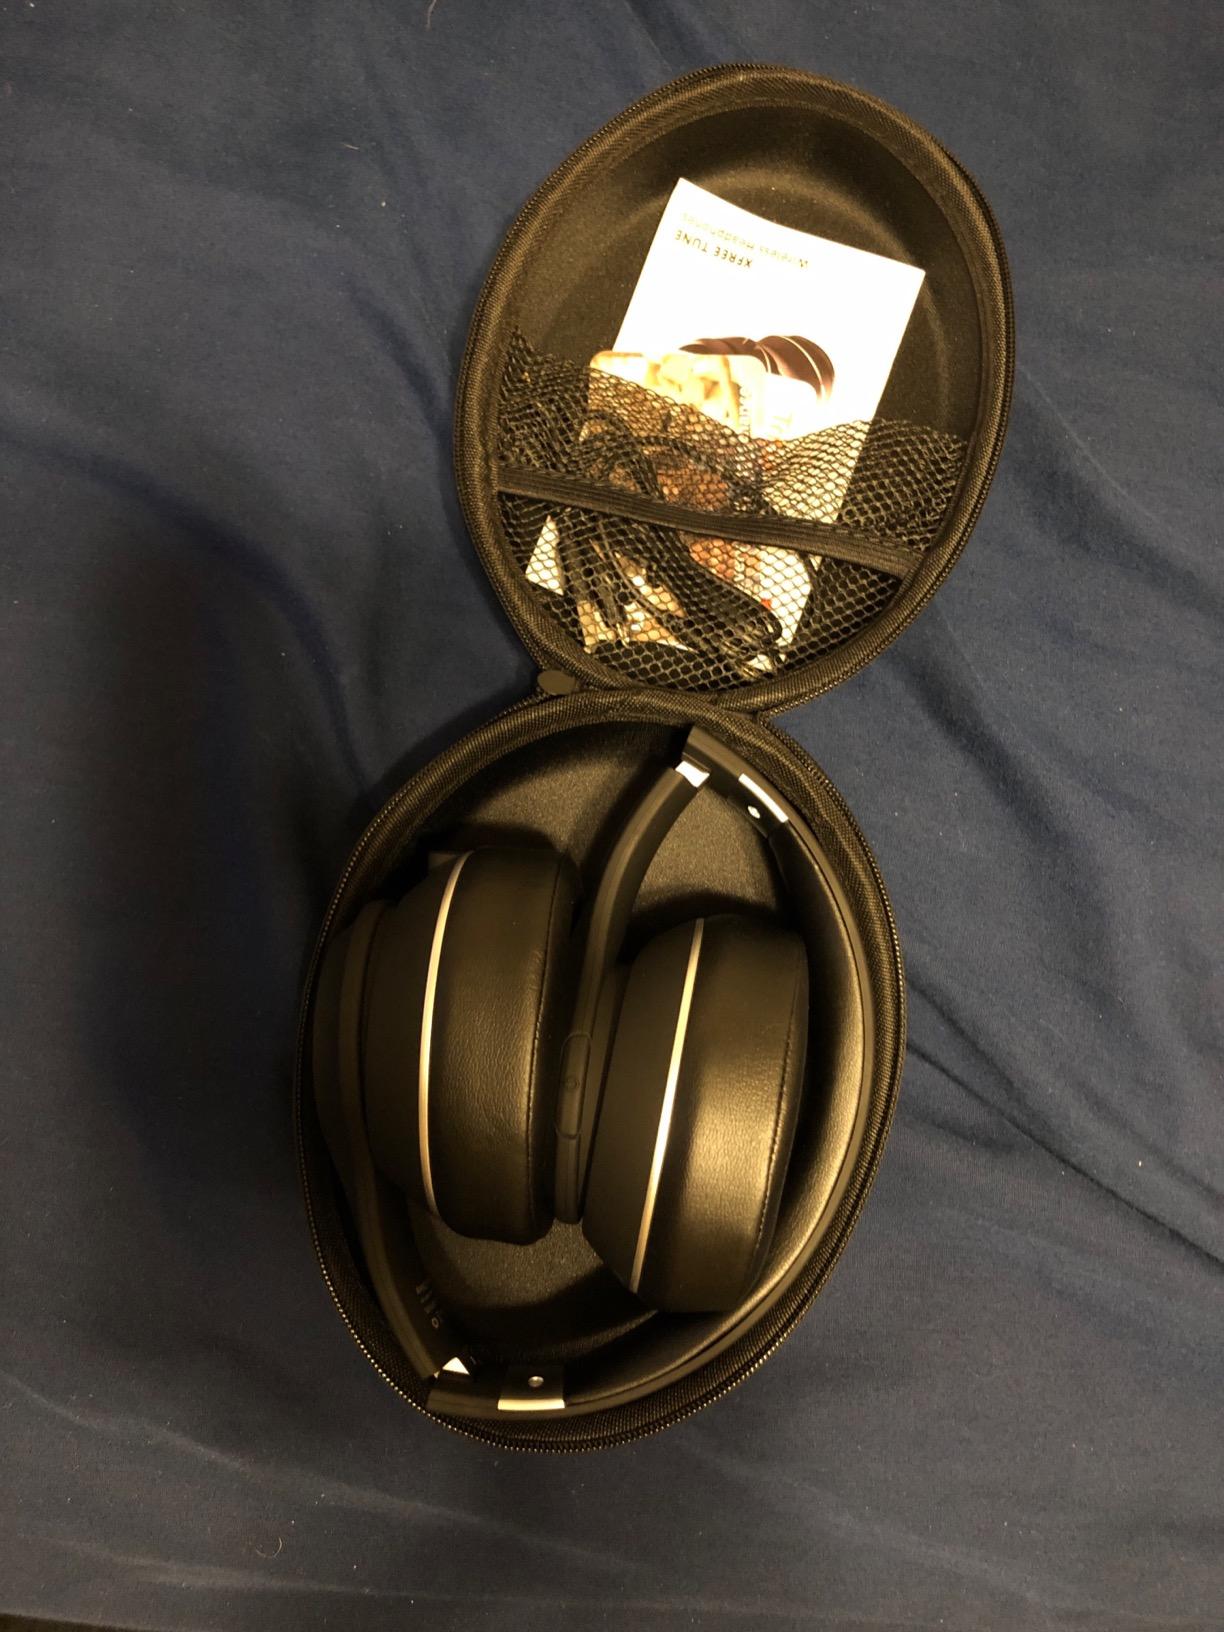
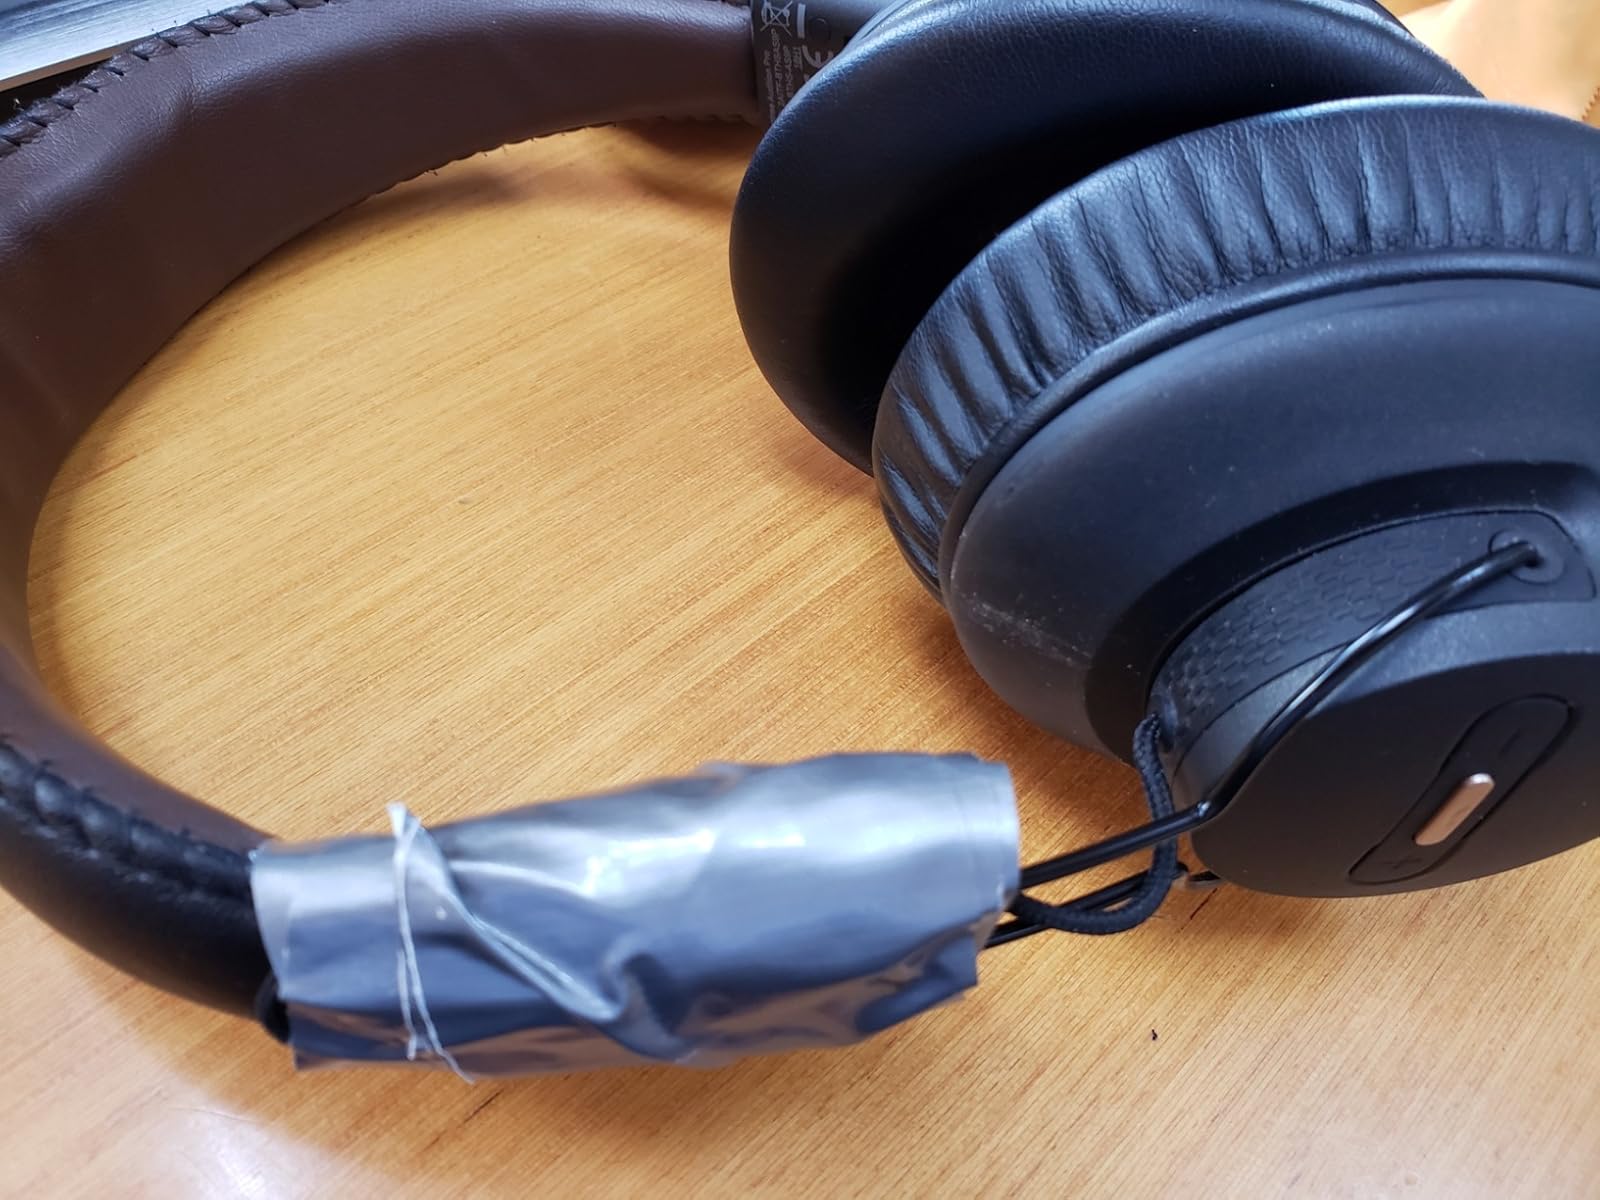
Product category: headphones
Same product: no